Taxi 4

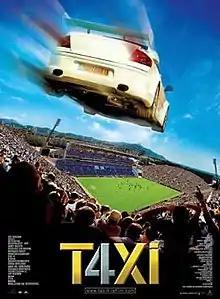
Theatrical release poster

Taxi 4 (stylized on-screen as T4Xi) is a 2007 French action comedy film directed by Gérard Krawczyk and the fourth installment of the "Taxi" film series. It is a sequel to "Taxi 3" (2003) and followed by "Taxi 5" (2018). As with all the previous films in the "Taxi" franchise, Samy Naceri plays taxi driver Daniel Morales, this time in a Peugeot 407, unlike the 406 in the previous films. Frédéric Diefenthal is Émilien Coutant-Kerbalec, whilst Jean-Christophe Bouvet reprises his role as General Bertineau yet again.